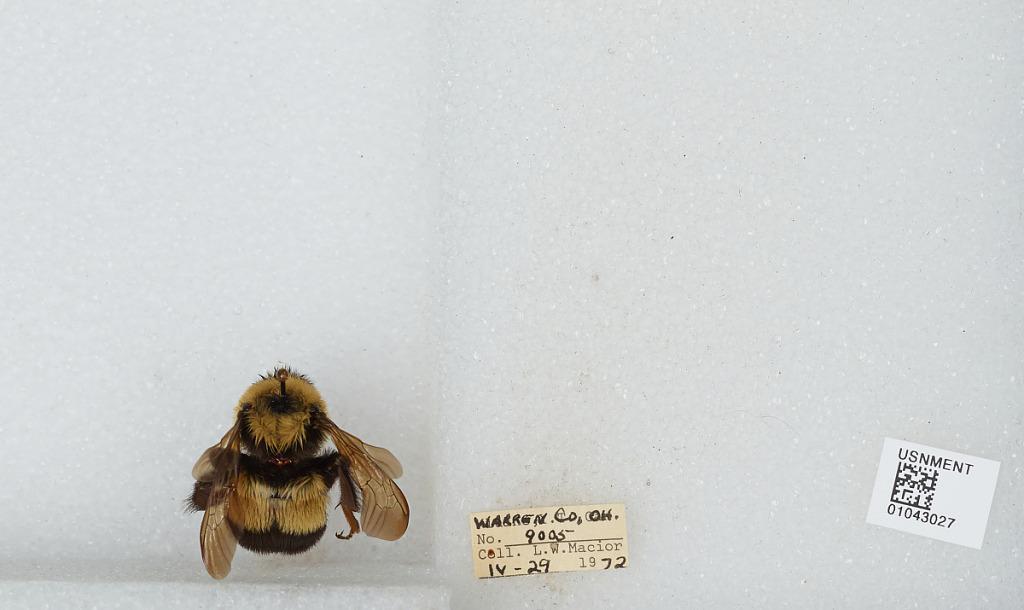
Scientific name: Bombus (Bombus) affinis Cresson
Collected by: L. Macior
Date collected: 1972-4-29
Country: United States
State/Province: Ohio
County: Warren
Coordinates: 39.4242, -84.1856